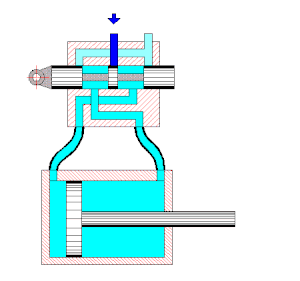
Hydraulisk maskine
Eksempel på en simpel hydraulisk maskine
En hydraulisk maskine er en maskine, der virker ved hjælp af hydraulik, dvs. ved trykforskelle i væsker. Som oftest anvendes hydraulikolie eller vand som væske. Eksempler kan være donkrafte, brændeflækkere og støddæmpere.